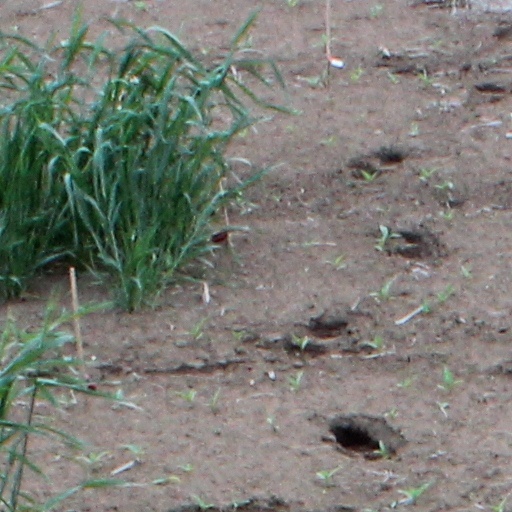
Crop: wheat